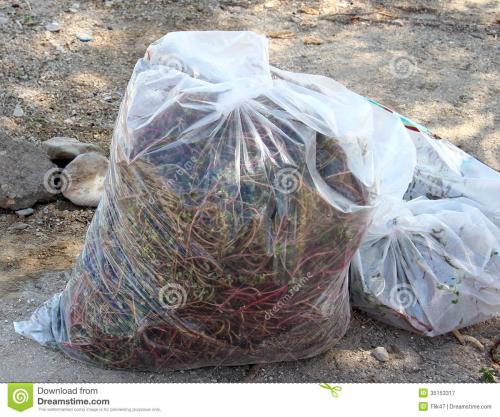
Label: plastic